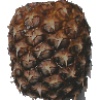
Label: Pineapple 1